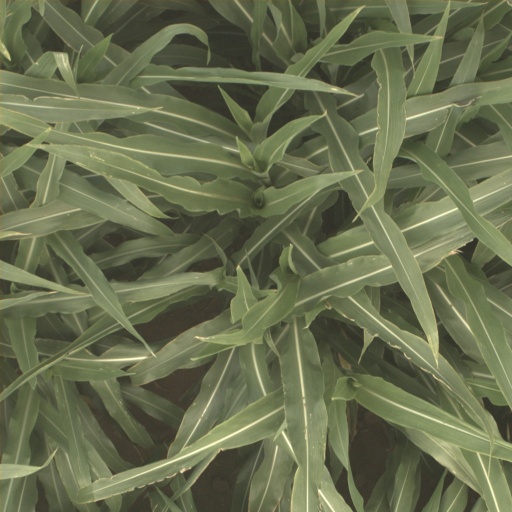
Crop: sorghum